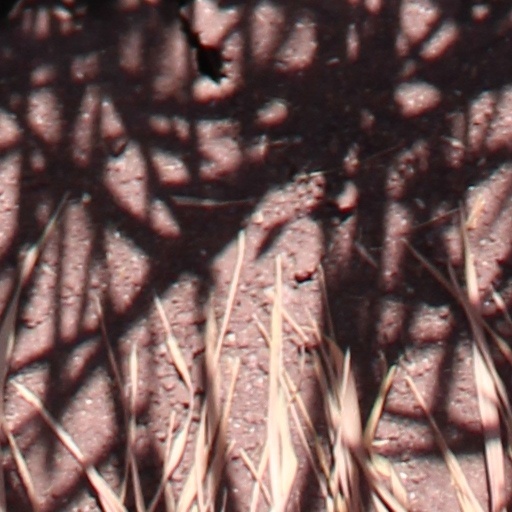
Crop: wheat